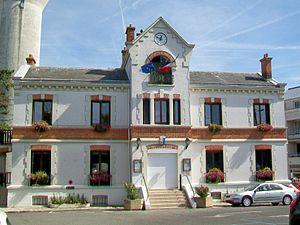
Ézanville est une commune française située dans le département du Val-d'Oise en région Île-de-France.